Gailenga

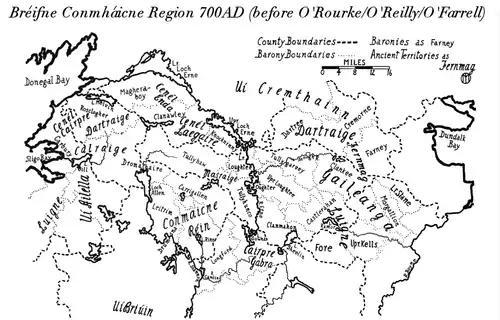
Map of Breifne c. AD 700 showing the Gaileanga in the east.

Gailenga was the name of two related peoples and kingdoms found in medieval Ireland in Brega and Connacht.